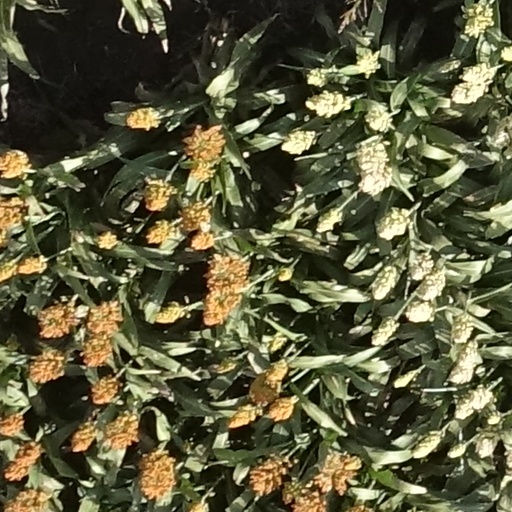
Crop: sorghum